Aleppo

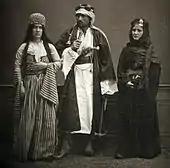
Two Bedouins and a Jewish woman in Aleppo, 1873

On 12 August 2011, some months after protests had begun elsewhere in Syria, anti-government protests were held in several districts of Aleppo, including the city's Sakhour district. During this demonstration, which included tens of thousands of protesters, security forces shot and killed at least twelve people. Two months later, a pro-government demonstration was held in Saadallah Al-Jabiri Square, in the heart of the city. According to the "New York Times", the 11 October 2011 rally in support of Bashar al-Assad was attended by large crowds, while state and local media claimed more than 1.5 million attended and stated that it was one of the largest rallies ever held in Syria.